Ataxia–telangiectasia

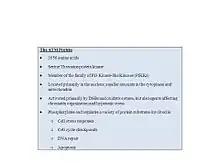
Characteristics of the ATM protein

This happens because insertions of retroelements, especially Alu elements, near an exon-intron boundary, cause changes in the splicing sites, resulting in the exclusion of an exon from the mature mRNA. This causes the appearance of premature stop codons, leading to degradation and loss-of-function of ATM. In addition, the insertion of the DUSP16 pseudogene into ATM can also result in loss of ATM function, as it leads to the appearance of a cryptic exon in mRNA due to the formation of new splicing acceptor and donor sites. This, again, generates premature stop codons.